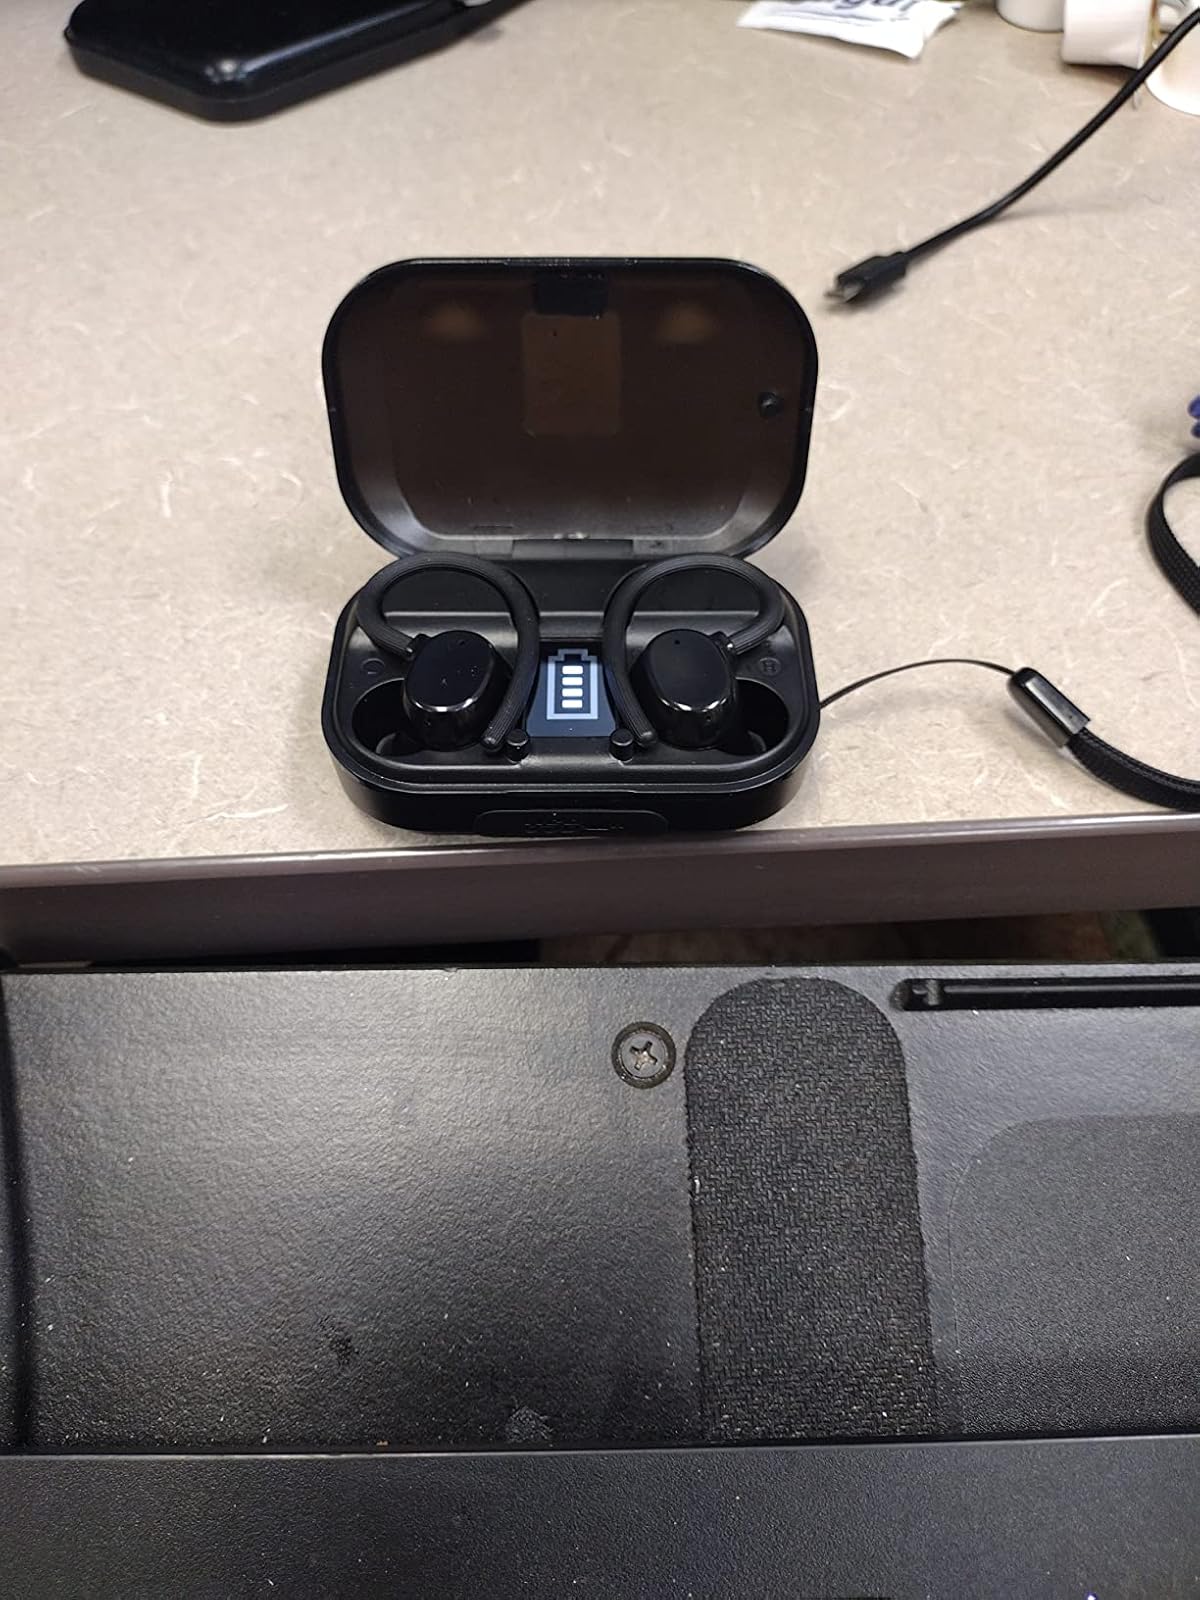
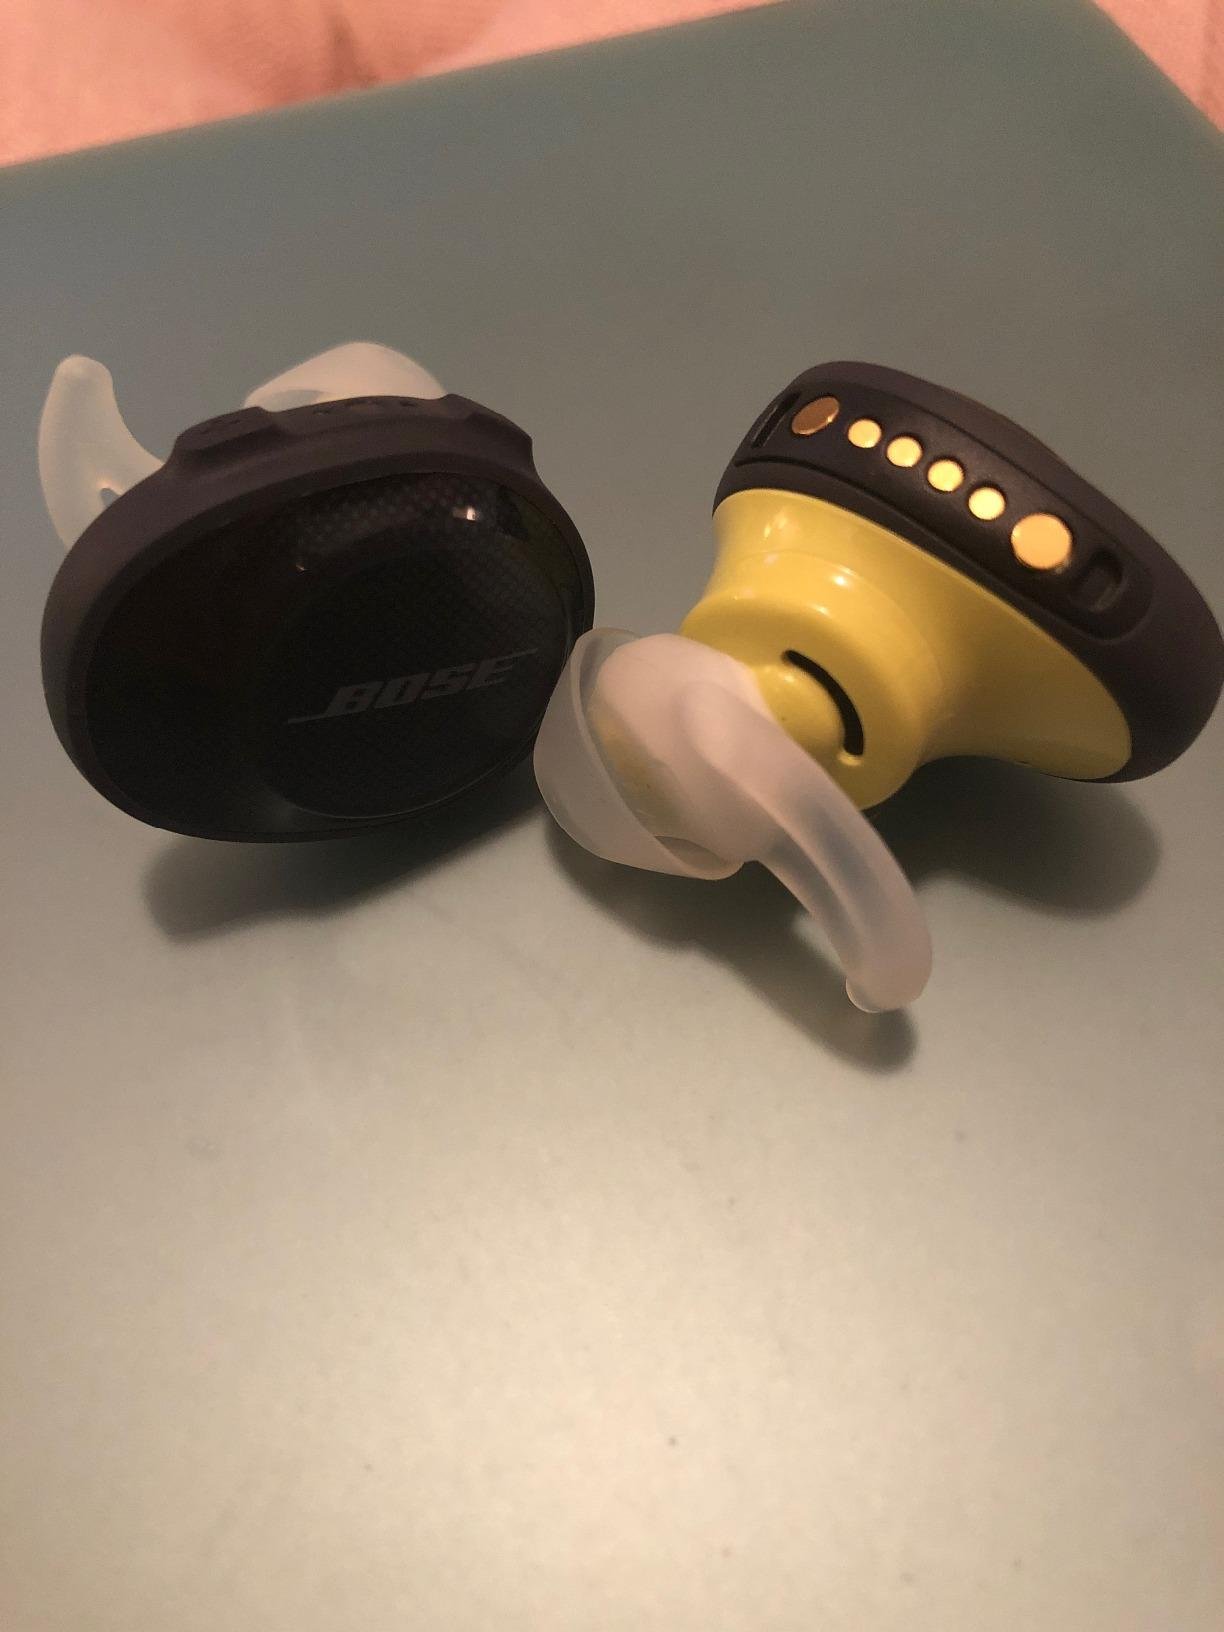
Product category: earbuds
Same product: no